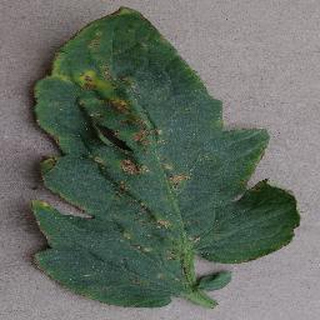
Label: tomato_bacterial_spot